Brad Cottam

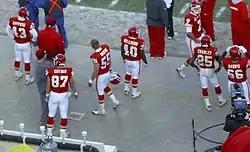
Cottam (#87) on the sidelines

Bradley Joseph Cottam (born November 28, 1984) is an American former professional football player who was a tight end for the Kansas City Chiefs of the National Football League (NFL).